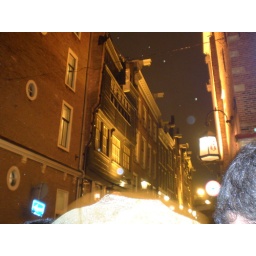
The dark brown house in the middle is the oldest building in Amsterdam